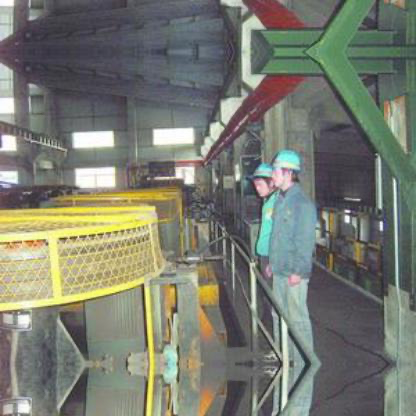
Objects in the image:
label: helmet
label: helmet